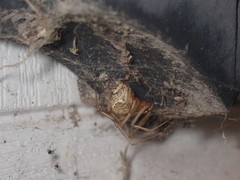
Species: Parasteatoda_tepidariorum